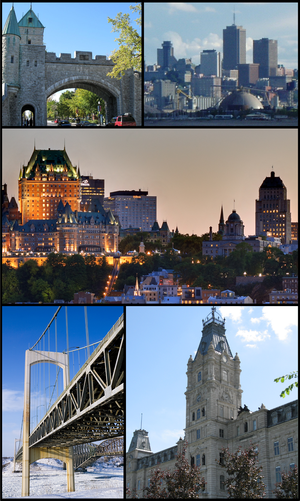
Québec (by)
Byen Québec, alternativt: Québec, er hovedstaden i den canadiske provins Québec. Den gamle bydel er den eneste by i Nordamerika nord for Mexico, hvis fæstningsværker stadig eksisterer, og byen er af UNESCO blevet erklæret World Heritage Site. Québec har i dag 528,595 indbyggere, Census Metropolitan Area har 717,600 indbyggere.